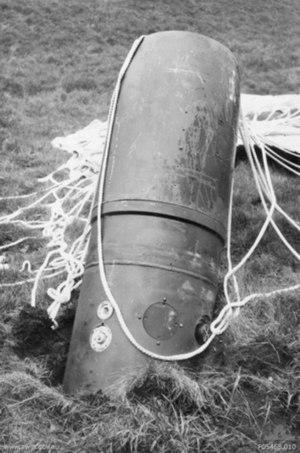
Une fusée de proximité, conçue à l'origine pour l'artillerie antiaérienne, sert à déclencher la détonation d'un explosif quand la distance entre la fusée et la cible est plus petite qu'une certaine valeur ou quand la fusée atteint une certaine altitude en tombant. Cette fusée d'artillerie serait l'une des plus importantes innovations techniques militaires apparues lors de la Seconde Guerre mondiale.